Sevasadanam

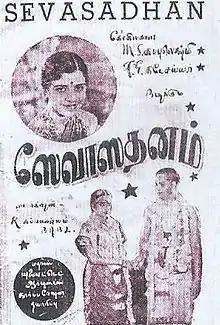
Poster

Sevasadanam is a 1938 Indian Tamil-language drama film directed by K. Subrahmanyam. It is one of the early Tamil films to be set in a contemporary social setting and to advocate reformist social policies. This was the first film for M. S. Subbulakshmi and the Tamil debut of Telugu actress S. Varalakshmi.